Pac-Man & Galaga Dimensions

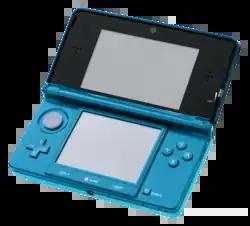
The exclusive games in "Pac-Man & Galaga Dimensions" were created to take advantage of the hardware capabilities of the 3DS.

"Pac-Man & Galaga Dimensions" is a collection of six games from the "Pac-Man" and "Galaxian" franchises—"Pac-Man" (1980), "Galaga" (1981), "Pac-Man Championship Edition" (2007), "Galaga Legions" (2008), "Pac-Man Tilt", and "Galaga 3D Impact", the last two being exclusive to this collection. "Pac-Man" and "Galaga" are both arcade games from the early 1980s, while "Pac-Man Championship Edition" and "Galaga Legions" are modernized updates that were first published on the Xbox 360 and PlayStation 3. All of the games except "Pac-Man Tilt" utilize the system's 3D display. The original ports of "Pac-Man" and "Galaga" feature a curved monitor display that replicate the original arcade machines, with the added option to choose from the American upright, Japanese upright, or tabletop cabinets for the screen border. The collection also includes access to an online ranking system and a trailer for the "Pac-Man and the Ghostly Adventures" animated series.